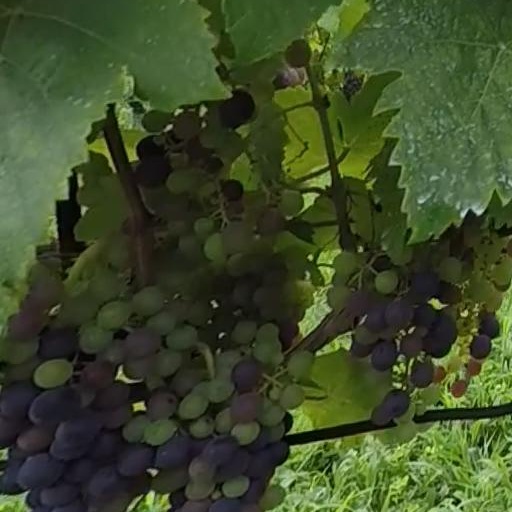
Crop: grape